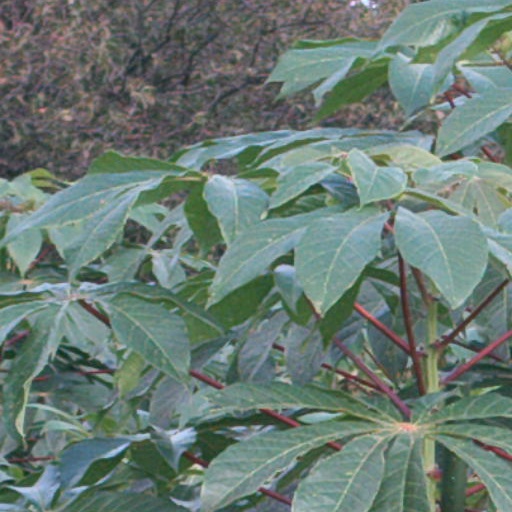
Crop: cassava